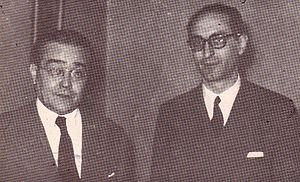
L'Union civique radicale est un parti politique argentin, membre de l'Internationale socialiste depuis 1996, et de la COPPPAL. Fondé par Leandro N. Alem le 26 juin 1891, c'est le plus ancien parti argentin. Regroupant des libéraux centristes et des sociaux-démocrates, il donna plusieurs Présidents à la République argentine dont Raúl Alfonsín à la fin de la dictature militaire argentine en 1983. Il a été marqué par des relations ambiguës avec le péronisme, tantôt allié, tantôt adversaire, et de même avec une attitude à la fois de négociations et d'opposition aux différentes juntes militaires ayant pris le pouvoir à l'issue de coups d'État successifs.
Ricardo Balbín était un homme politique et avocat argentin, l’une des figures sans doute les plus notables de l’Union civique radicale, parti politique dont il présida le comité national de 1959 jusqu’à sa mort en septembre 1981, et sous l’étiquette duquel il fut par quatre fois candidat à la présidence de la république argentine, en 1951, en 1958, et lors des deux élections de 1973.